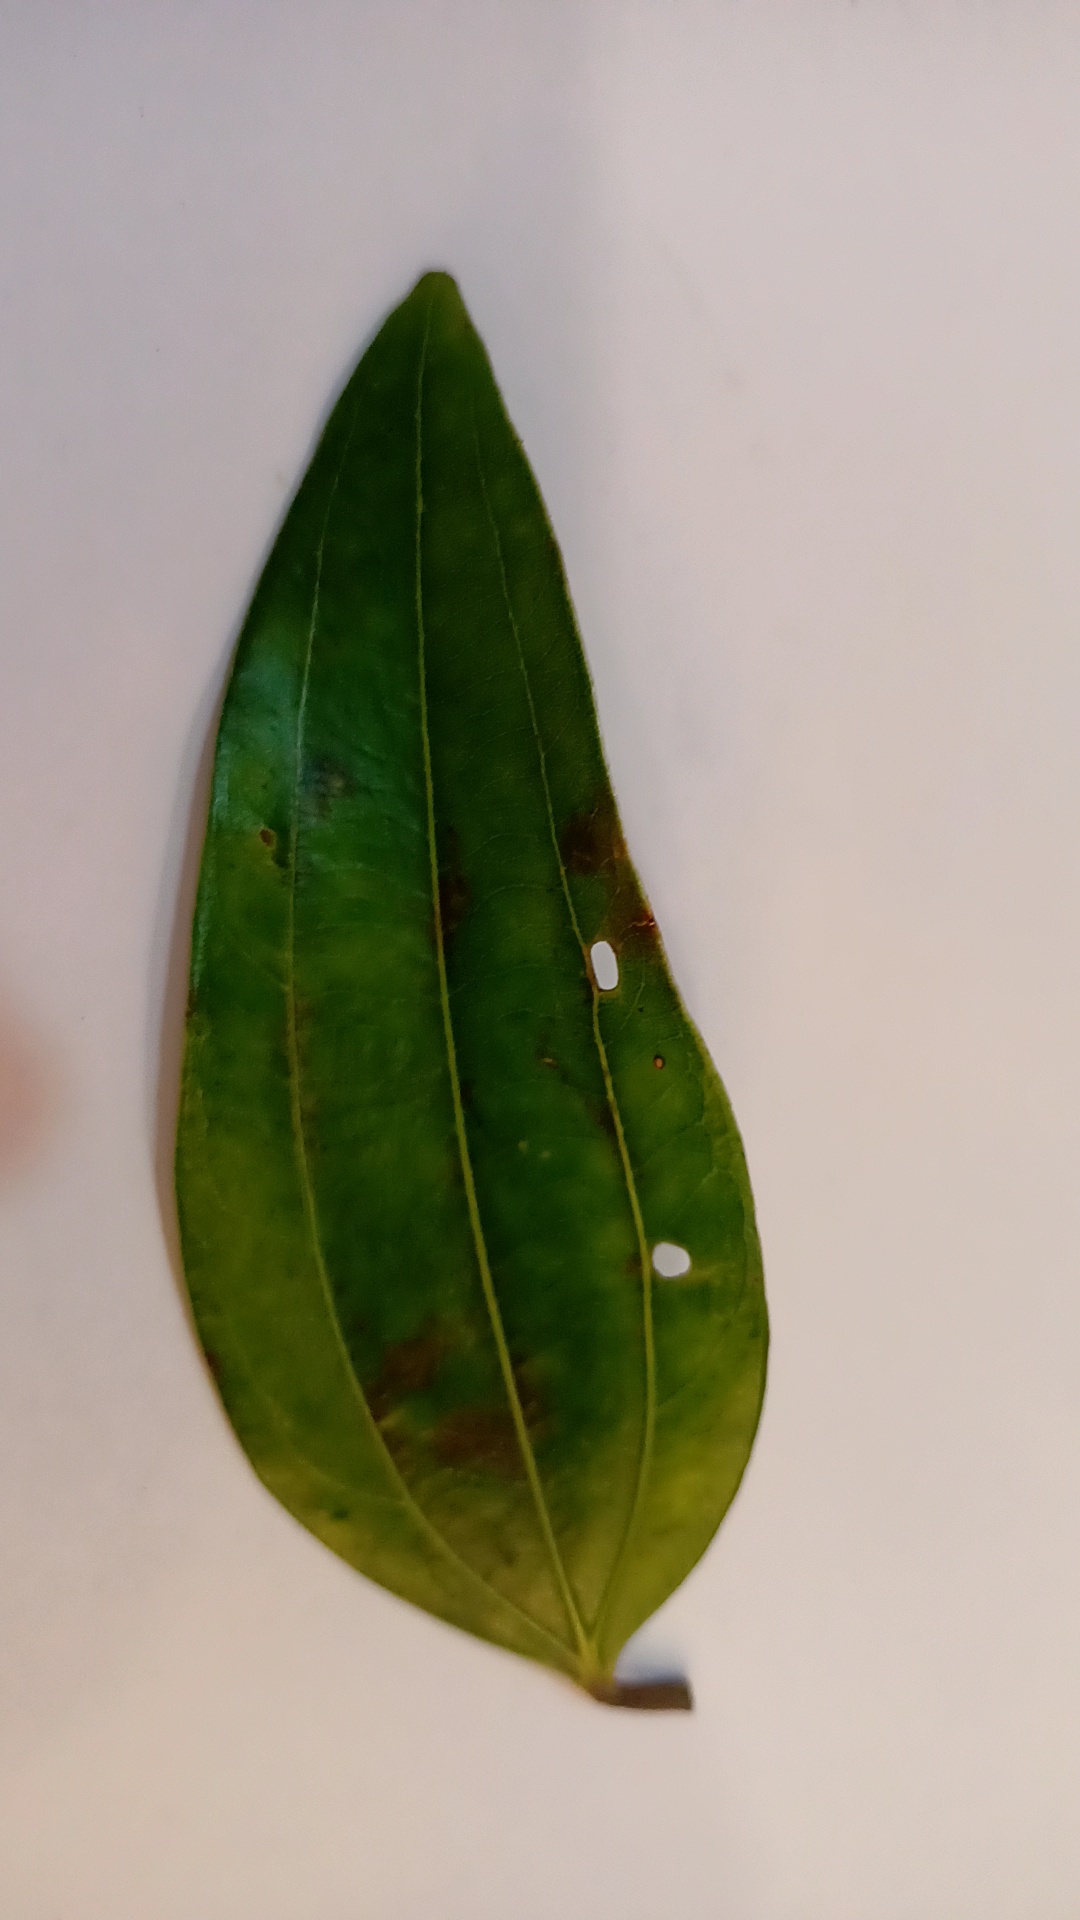
Label: Disease